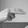
ASL letter: H